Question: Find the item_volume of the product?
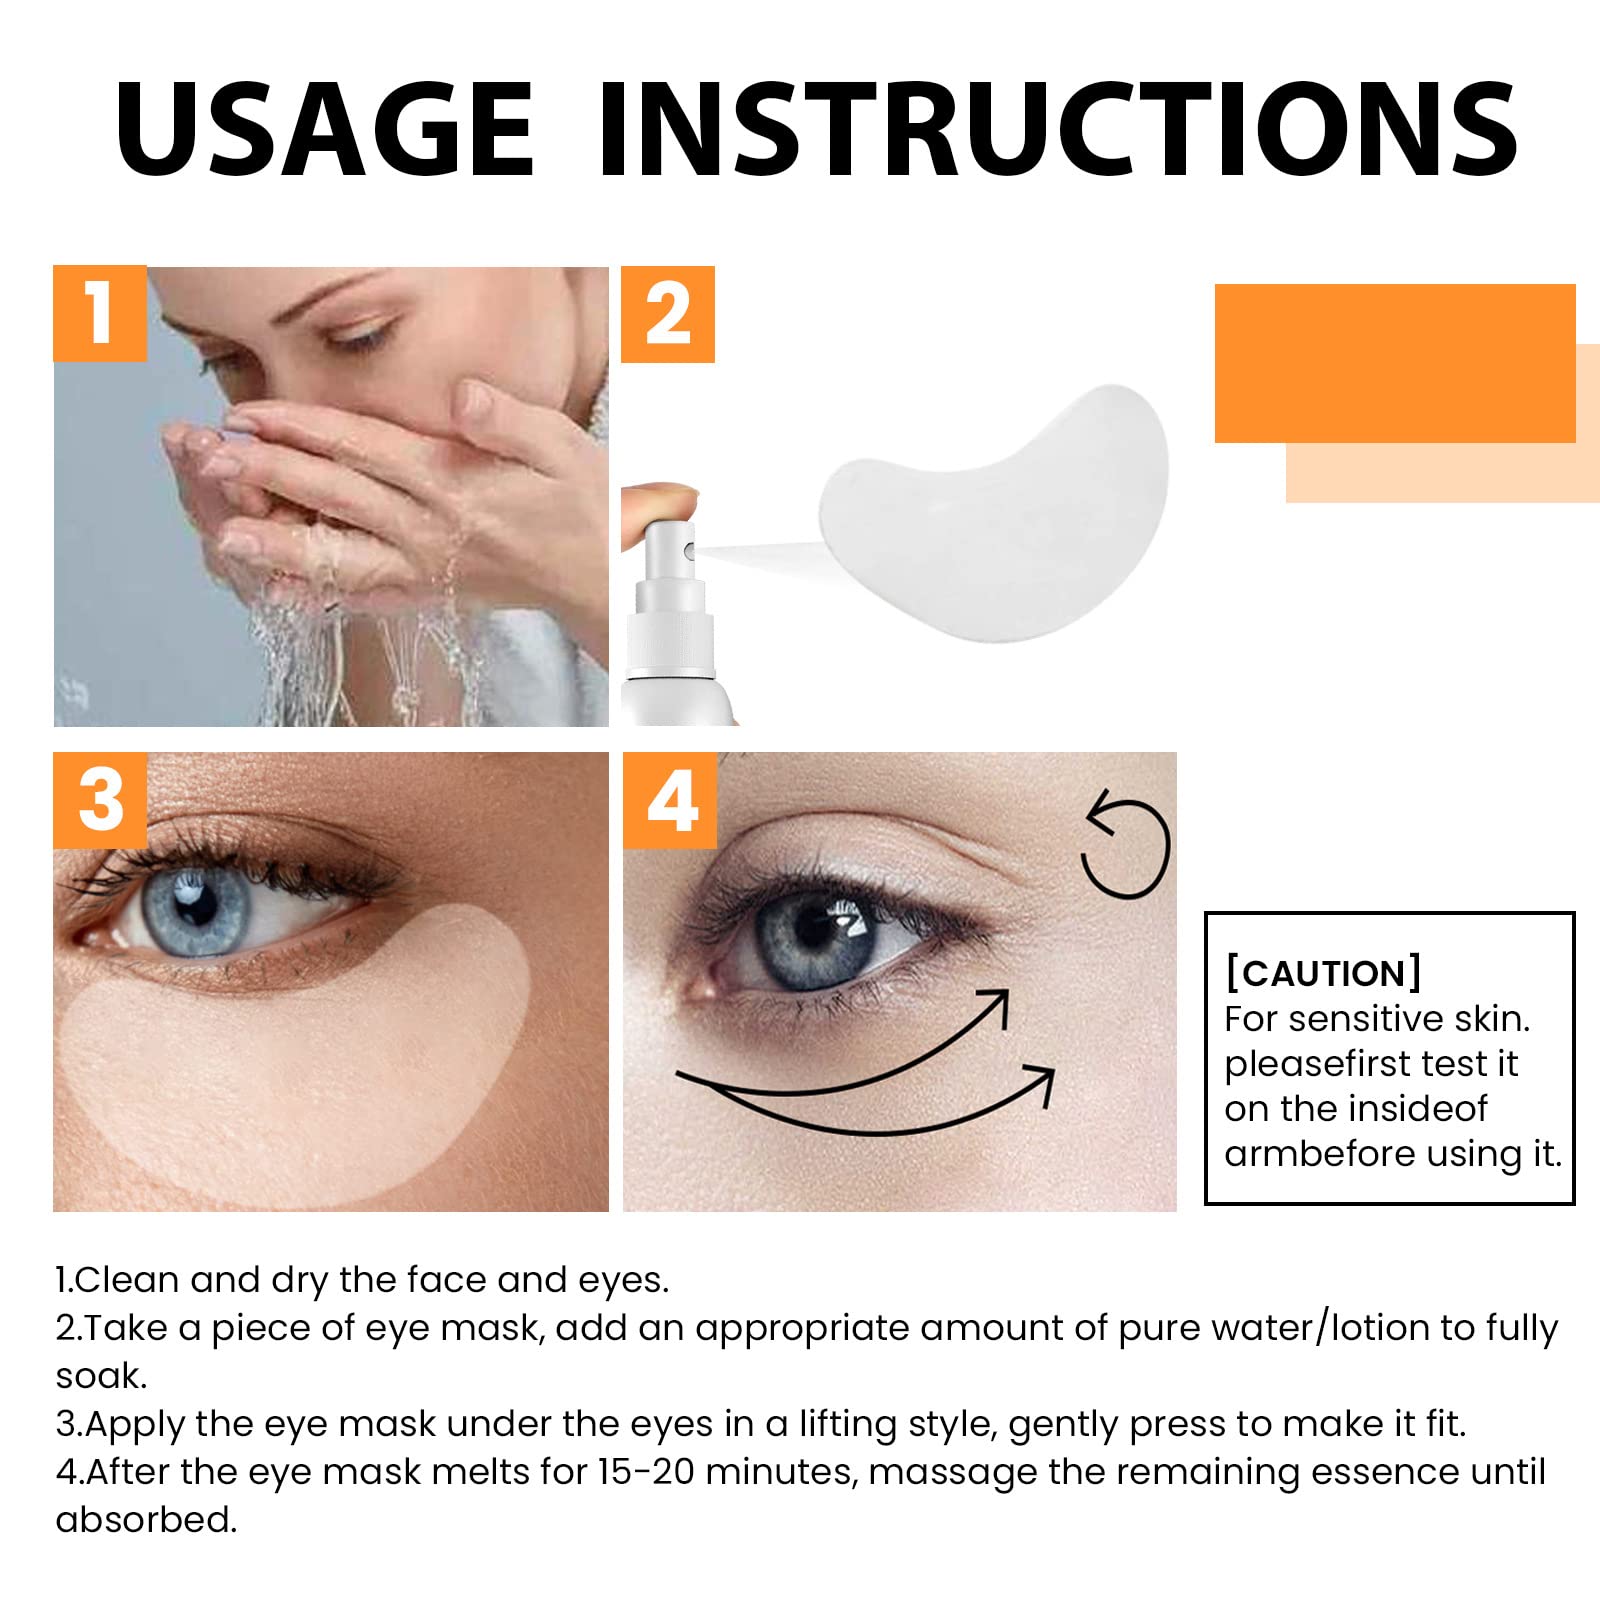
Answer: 1.0 quart